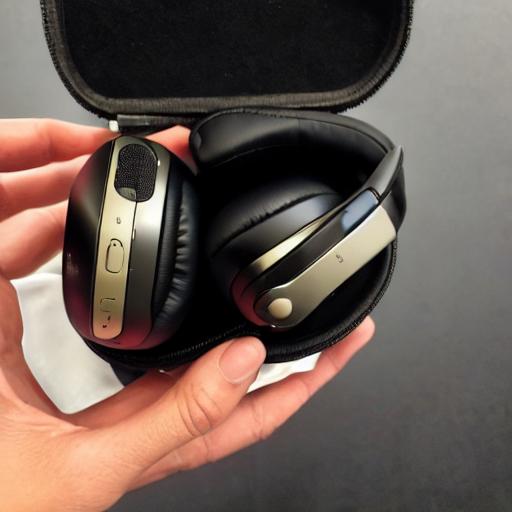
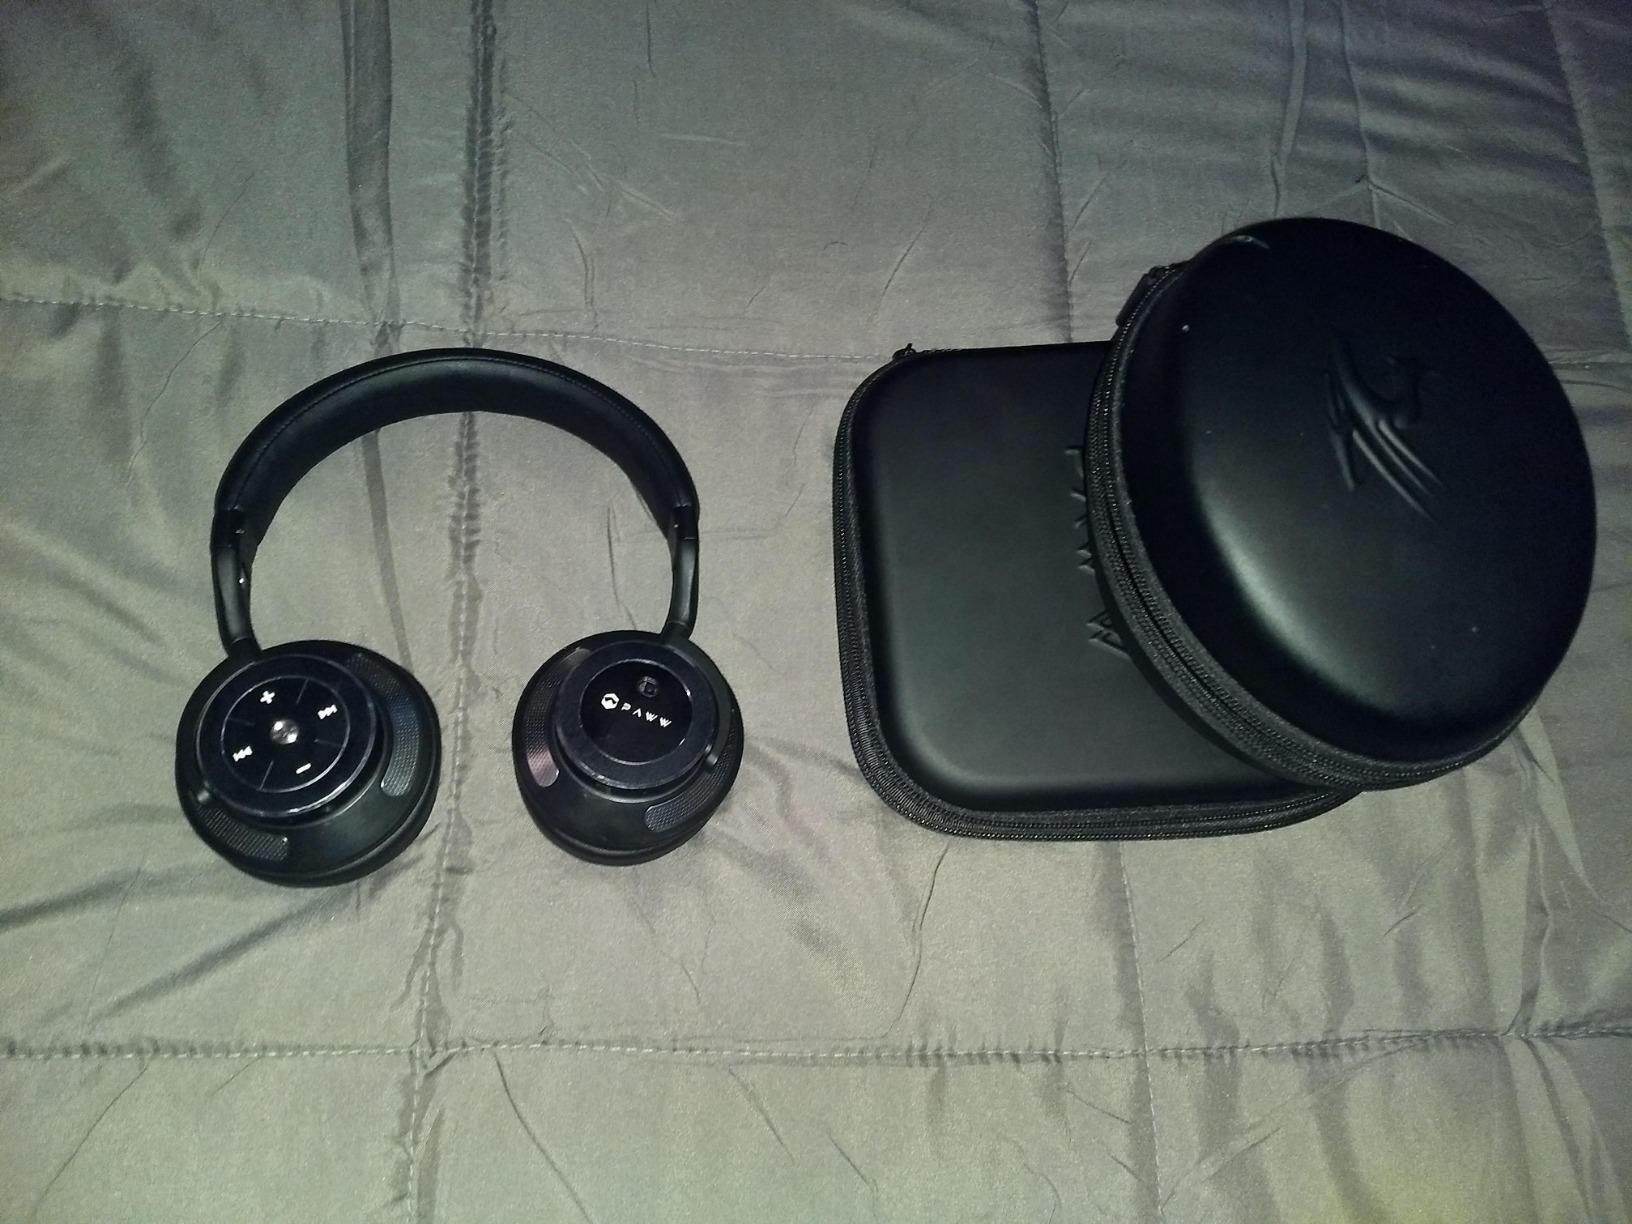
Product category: headphones
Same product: no